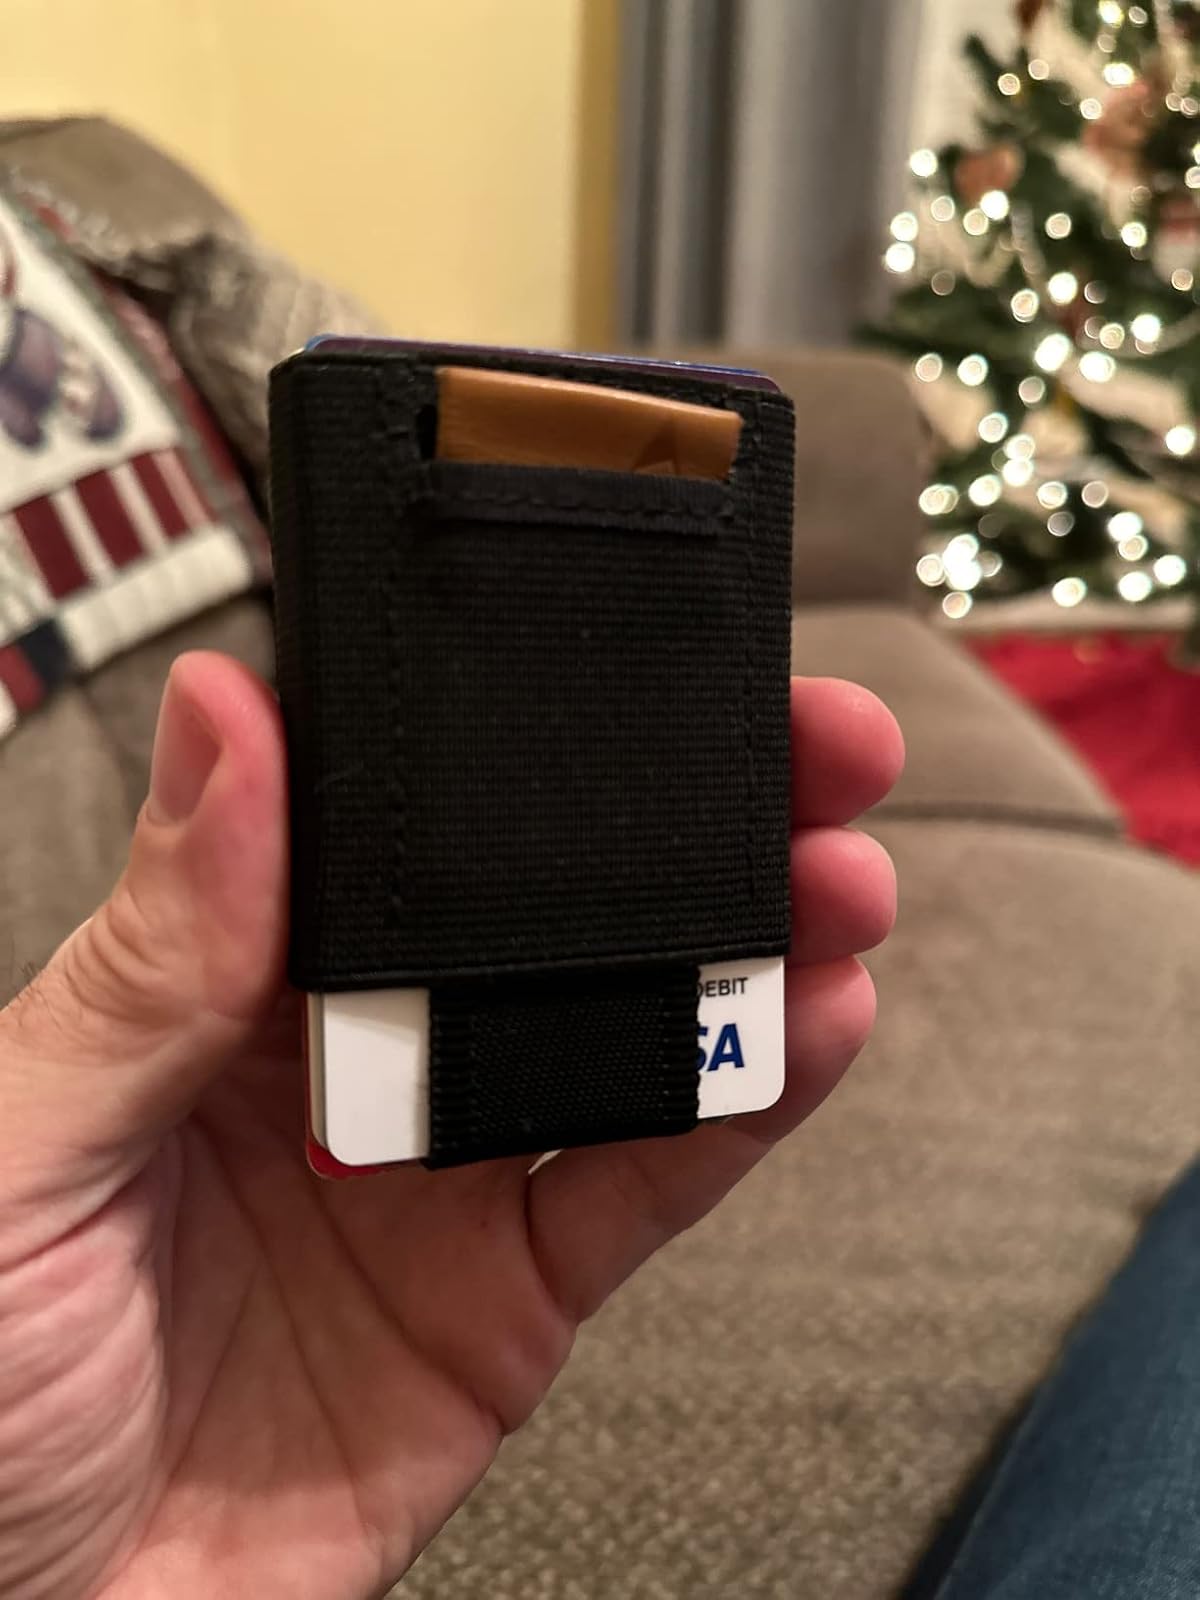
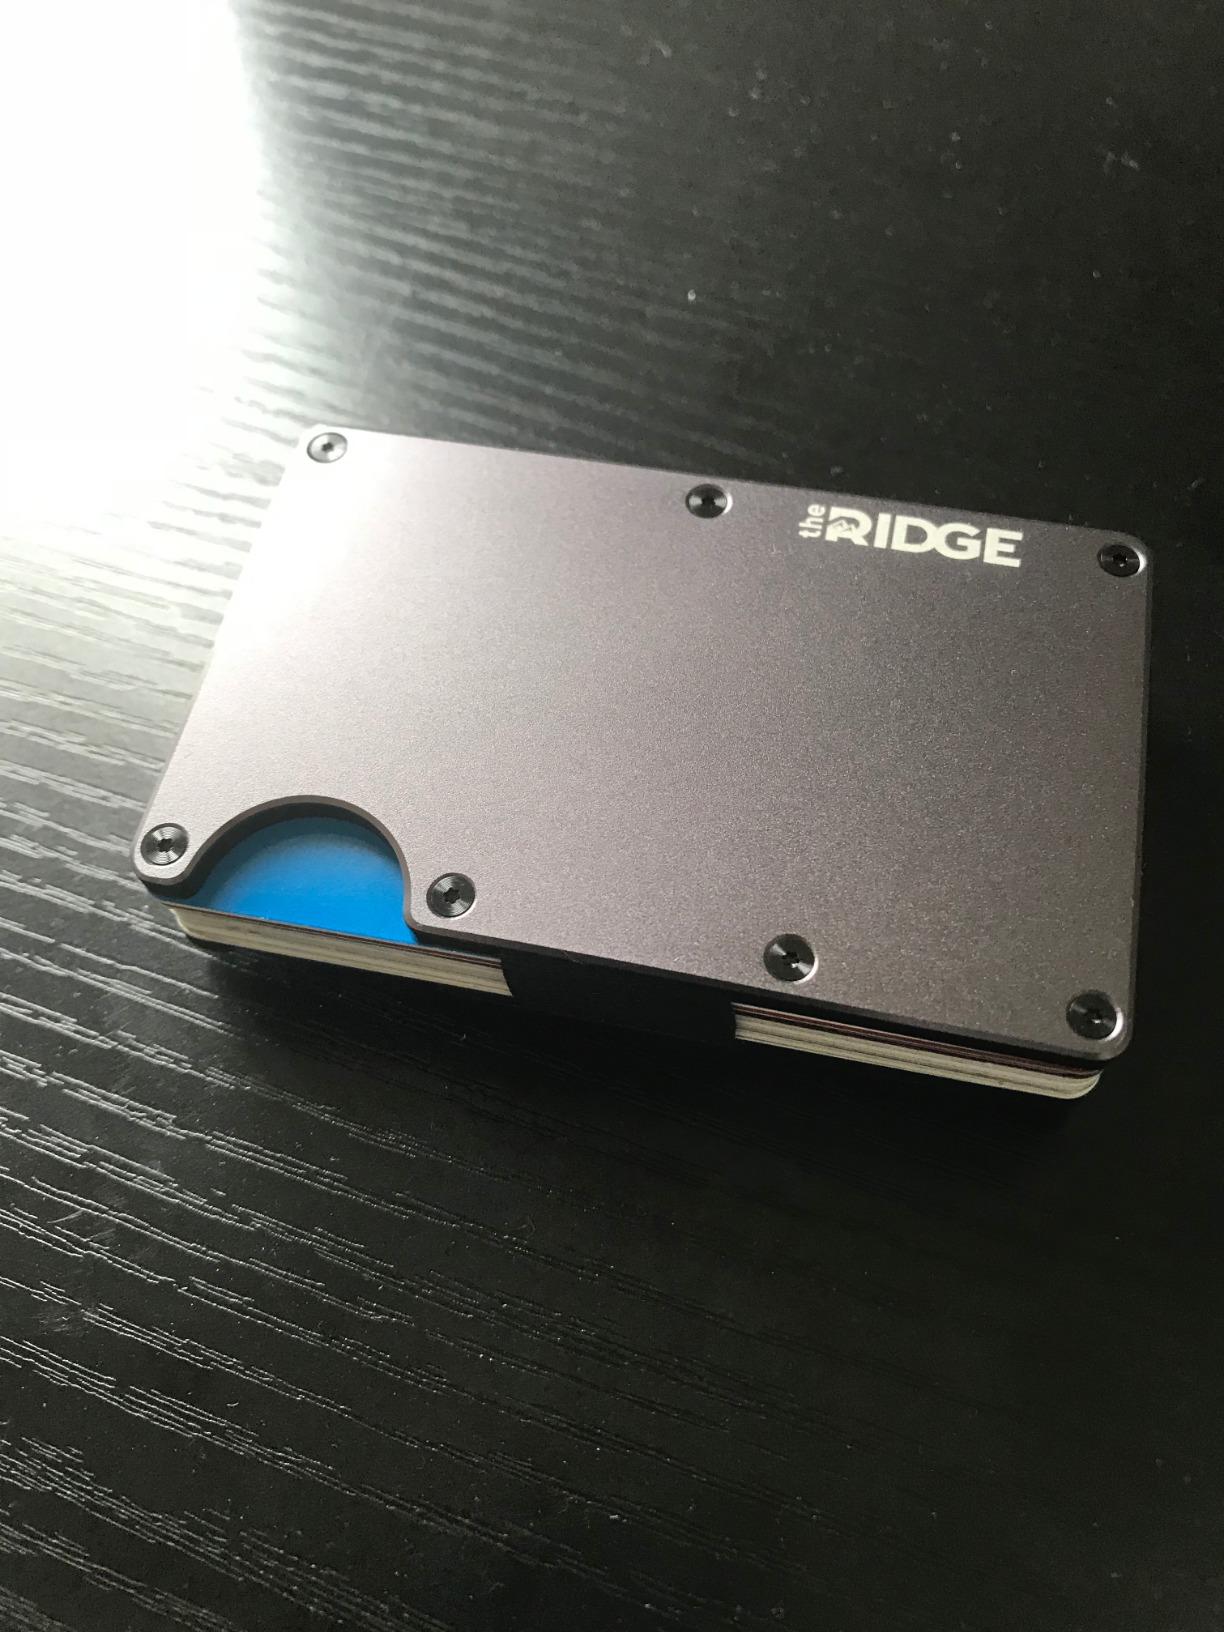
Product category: accessories_wallet
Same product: no